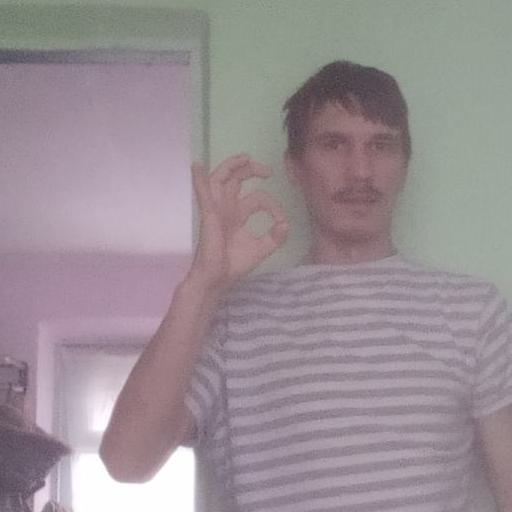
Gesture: ok